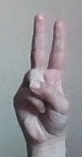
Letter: taa